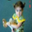
Label: girl